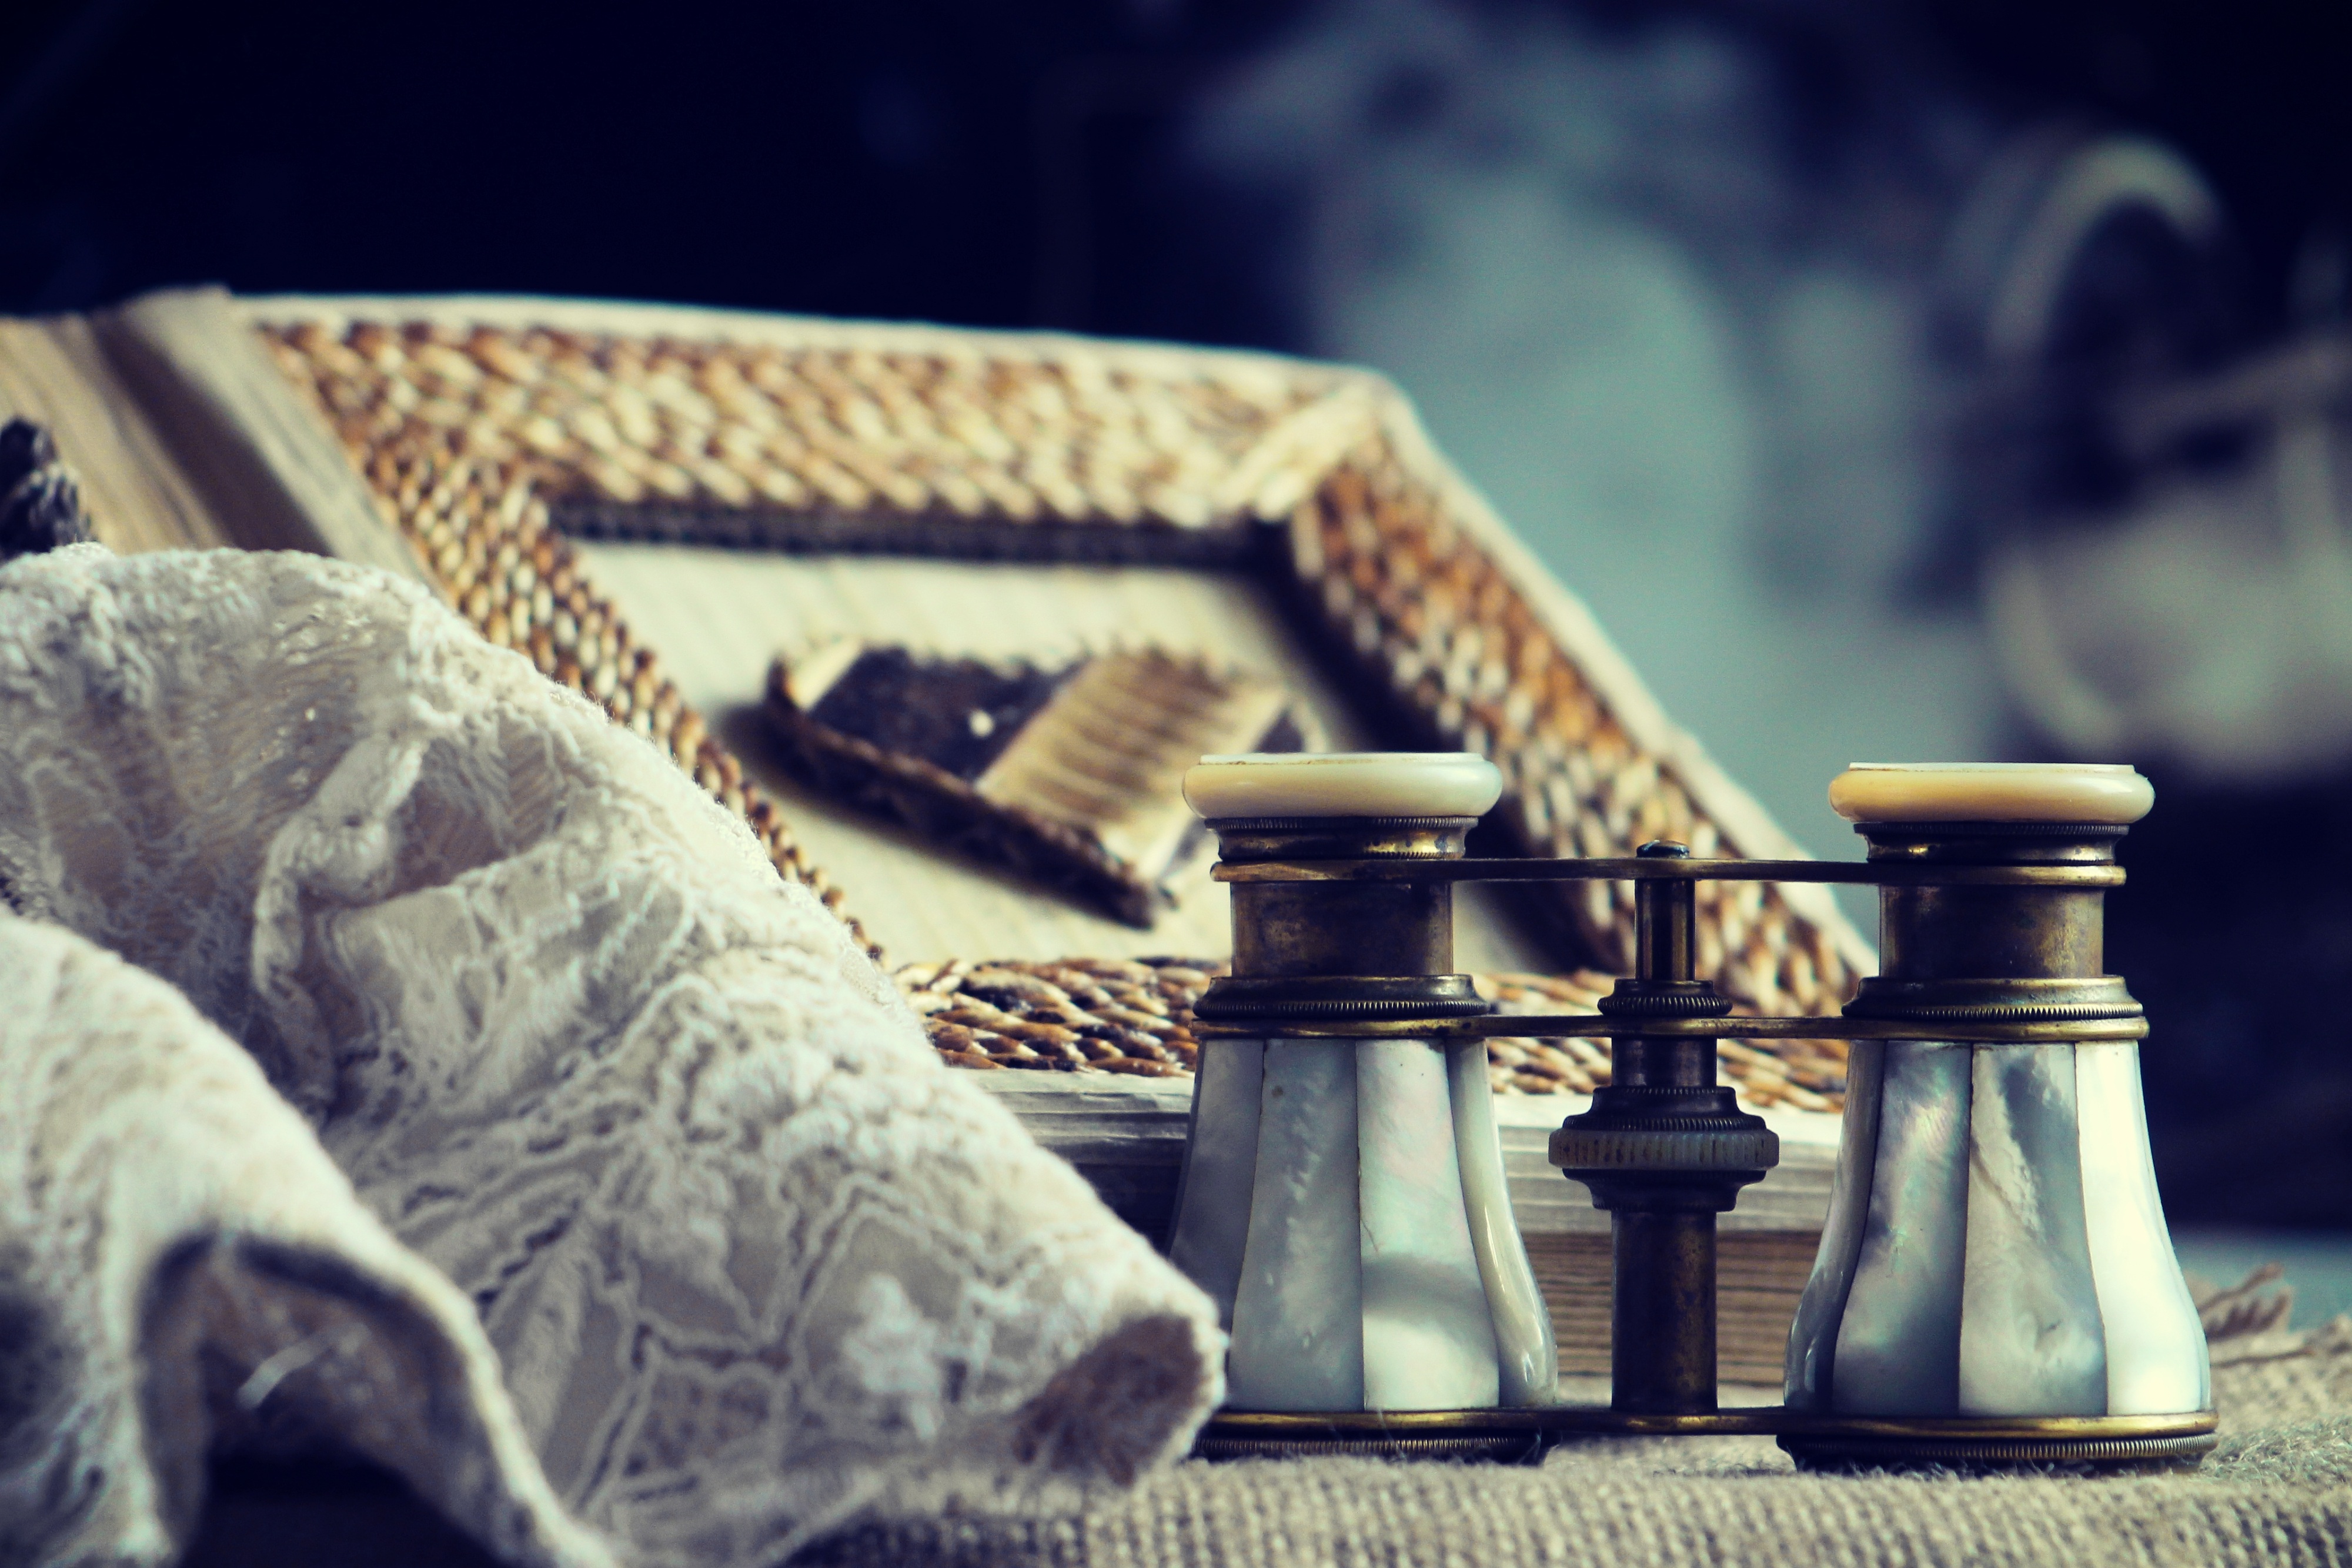
antique, old, travel, romantic, theatre, photograph, mood, shape, traditional, binoculars, spyglass